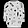
Label: Pullover